Switzerland during the world wars

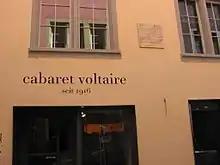
Cabaret Voltaire in Zürich, as it appeared in 2006

While the Dada art movement was also an anti-war organization, Dadaists used art to oppose all wars. The founders of the movement had left Germany and Romania to escape the destruction of the war. At the Cabaret Voltaire in Zürich they put on performances expressing their disgust with the war and with the interests that inspired it. By some accounts Dada coalesced on 6 October 1916 at the cabaret. The artists used abstraction to fight against the social, political, and cultural ideas of that time that they believed had caused the war. Dadaists viewed abstraction as the result of a lack of planning and of logical thought-processes. When World War I ended in 1918, most of the Zürich Dadaists returned to their home countries, and some began Dada activities in other cities.